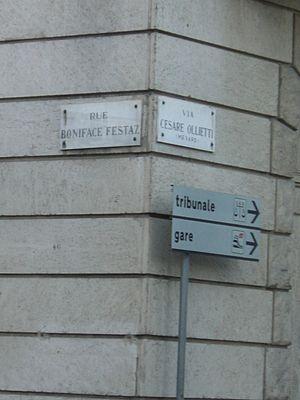
Signalisation bilingue à Aoste
La signalisation bilingue consiste en la représentation sur un même panneau de signalisation d'inscriptions en deux langues ou plus. Son utilisation est réglementairement réservée à des situations locales où est en vigueur le bilinguisme administratif ou bien où il existe un important trafic touristique ou commercial ; on en trouve parfois aussi dans les quartiers où la proportion d'immigrés originaires d'une même zone linguistique est élevée. Dans un sens plus extensif, elle inclut, dans les régions où coexistent des langues transcrites en alphabets non latins, la translittération des toponymes et l'éventuelle traduction des textes complémentaires. La tendance générale est plutôt de remplacer les informations qui devraient être fournies en plusieurs langues par des symboles et des pictogrammes standardisés au niveau international et représentatifs du contenu de l'information. L'emploi de la signalisation bilingue est sans doute le principal instrument symbolique de perception et d'institutionnalisation de la réalité bilingue d'un territoire.